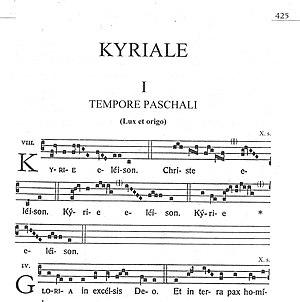
Le Graduale novum est un graduel en grégorien publié auprès du Vatican, pour la première fois en tant qu'édition critique. Actuellement, il n'est sorti que son premier tome pour les célébrations du dimanche et des fêtes.
Le kyriale est un livre contenant l'ensemble des pièces qui constituent l'ordinaire de la messe, sur des mélodies nées jadis dans des tropes grégoriens. Numérotées de I à XVIII, elles ont été réunies dans les antiphonaires et dans les graduels, avant de l'être dans les différents missels ou « paroissiens ». Elles sont encore chantées en latin dans de nombreuses abbayes. Le kyriale tire son nom de la première de ces pièces chantées à la messe, le Kyrie.